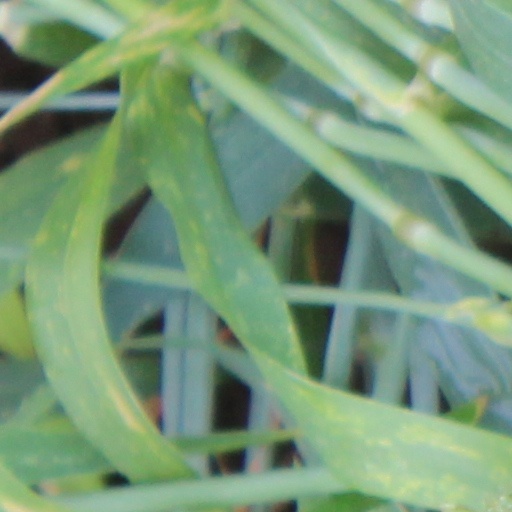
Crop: wheat